Choctaw mythology

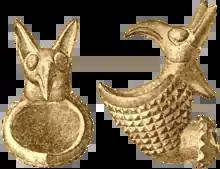
Effigy pipe from the Nacoochee Mound in Georgia, U.S.

Some early writers, and in later times Cushman and Bushnell, report that the Choctaw believed in a great good spirit and a great evil spirit. Choctaw oral histories mentioned numerous supernatural beings. In addition to their terms for what might also be called the Great Spirit or God and the Devil, the Choctaw believed they had many other "powerful beings" in their midst.